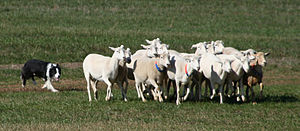
Hyrdehund / Brug
En border collie under prøve i hyrdning.
En hyrdehund er en hund, der er trænet i at hyrde husdyr, eller som tilhører en hunderace, der er fremavlet til denne brug.